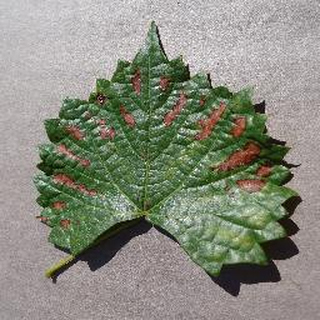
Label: grape_esca_black_measles